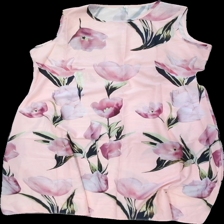
View: front
Type: Dress
Category: Ladies
Brand: Missing
Colors: Multicolor, Pink, Green, Black
Material: 100% polyester
Pattern: Floral print
Cut: Regular
Size: XXL
Season: Summer
Price range: 50-100
Recommended usage: Reuse